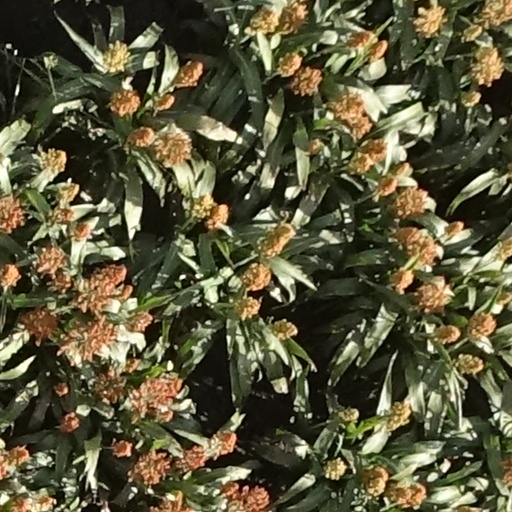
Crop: sorghum